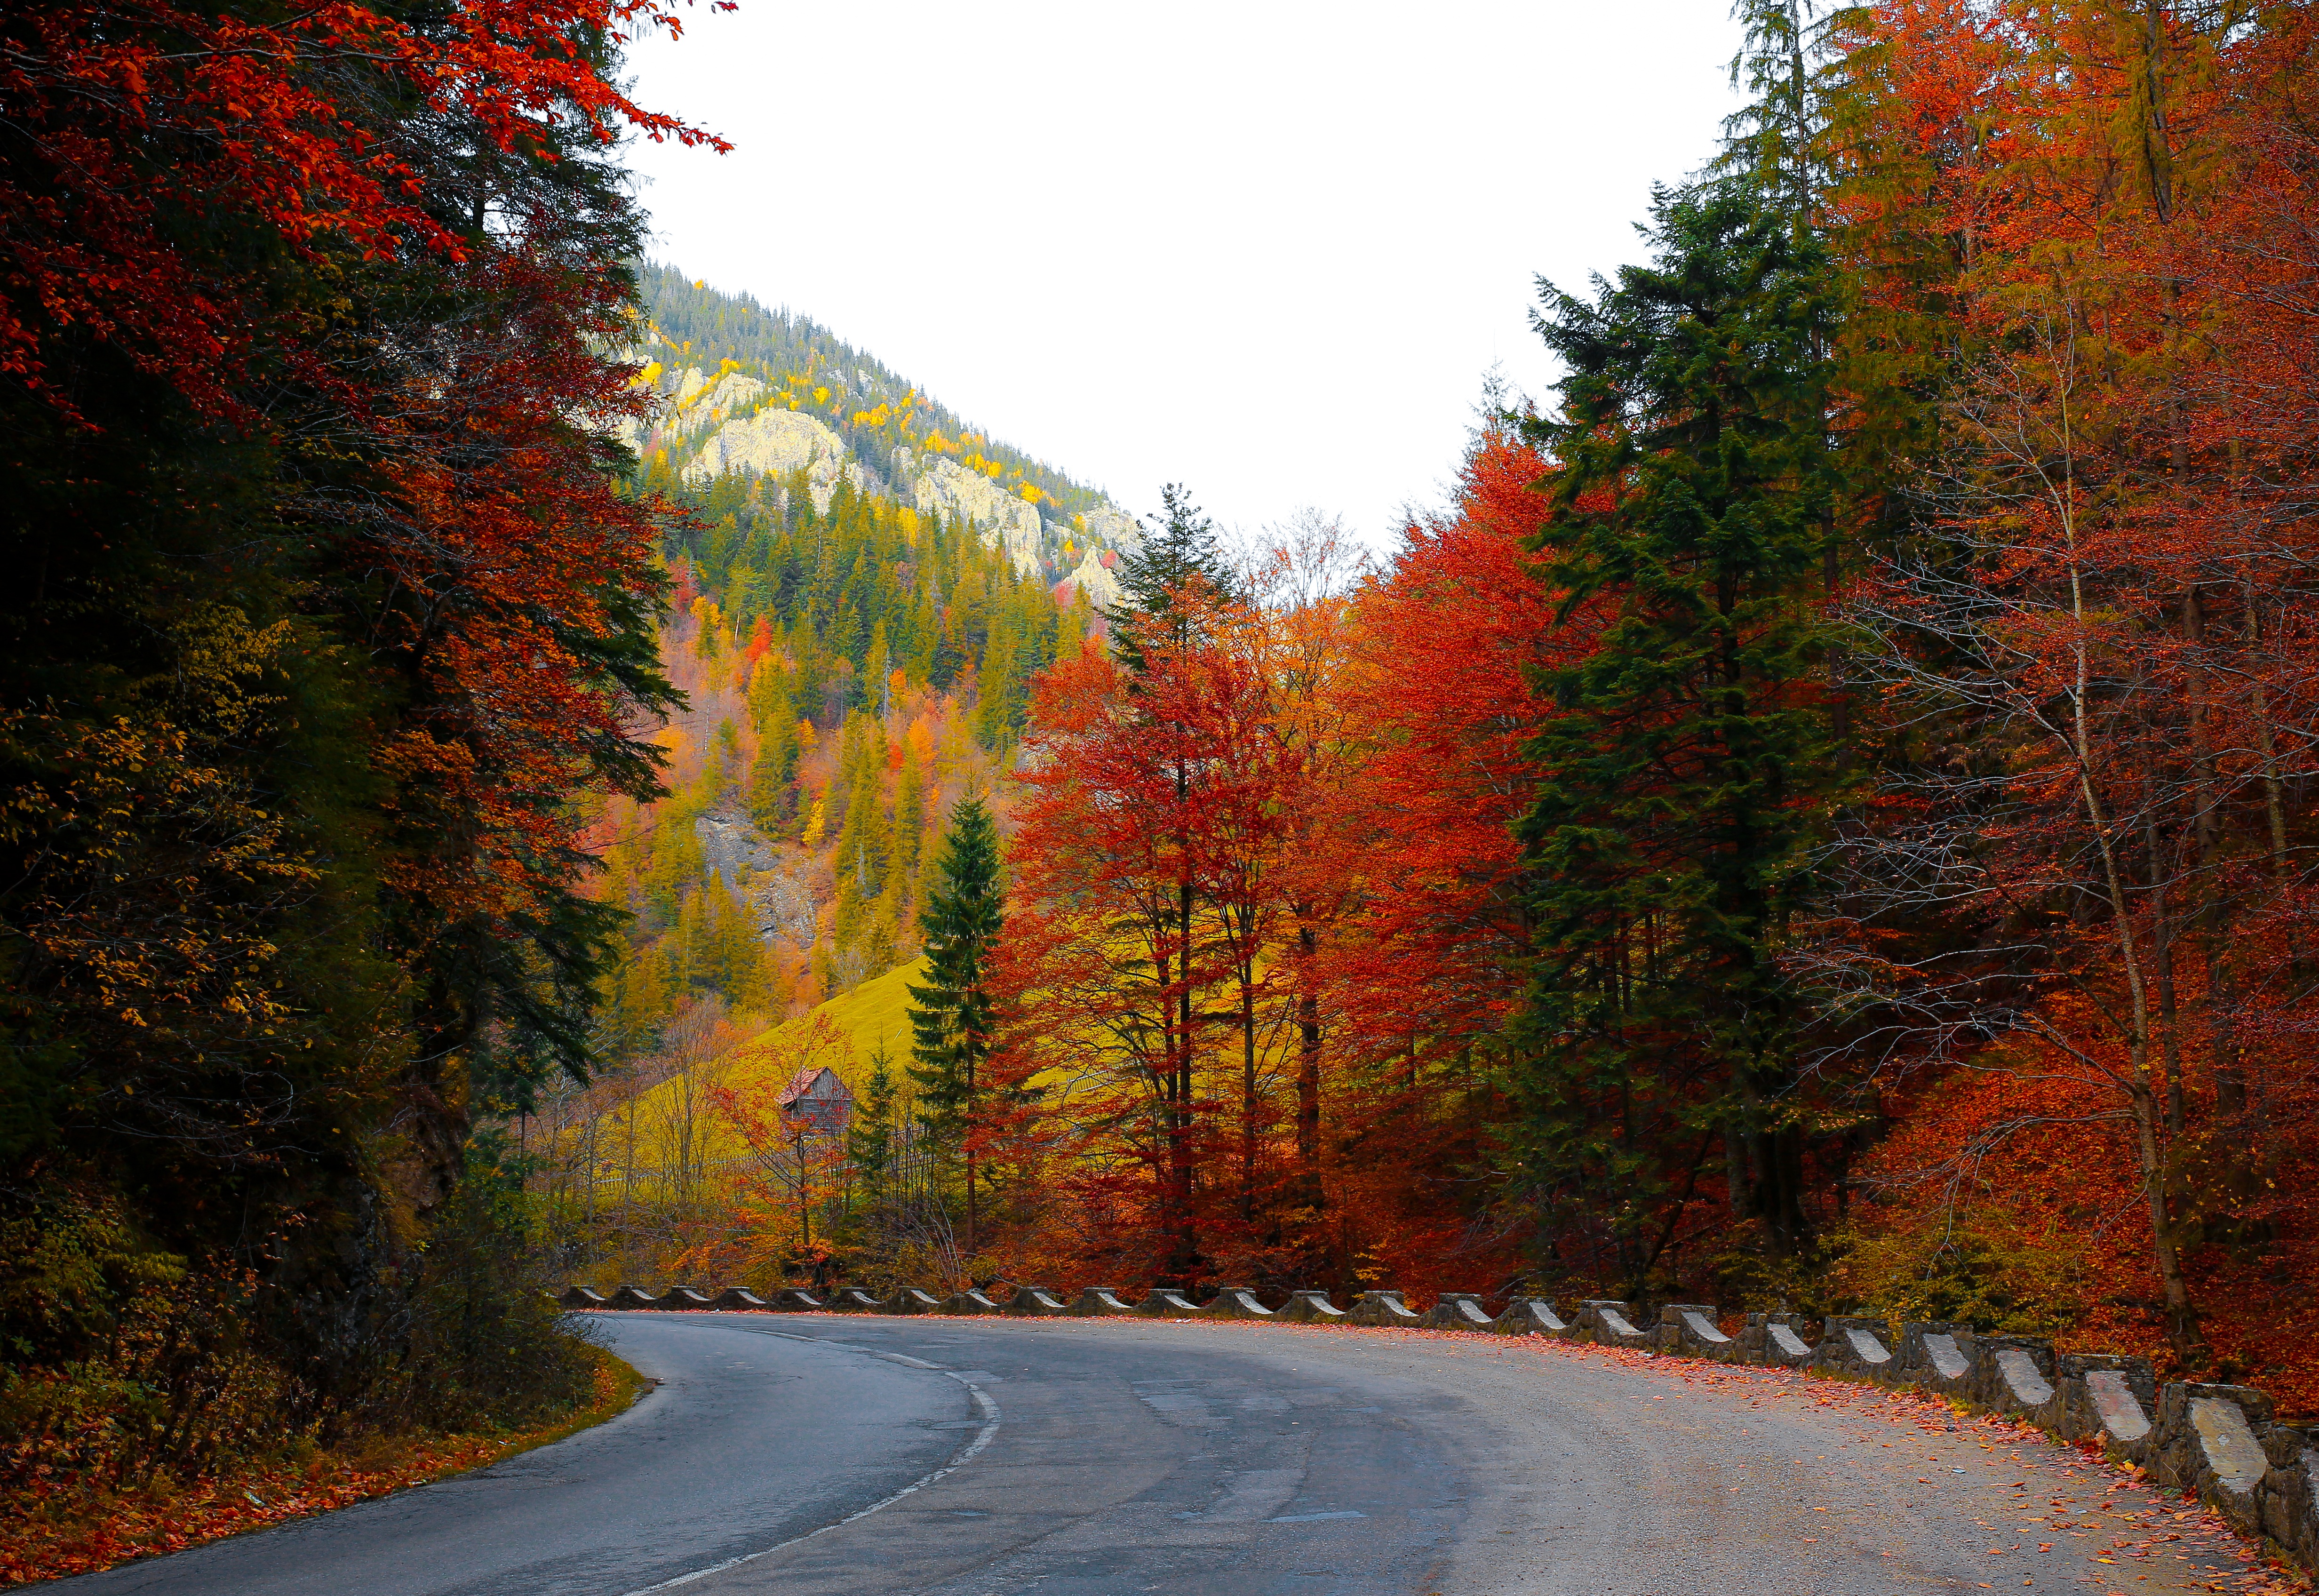
landscape, tree, nature, forest, road, countryside, leaf, fall, travel, natural, autumn, season, trees, woodland, forest road, forest landscape, woody plant